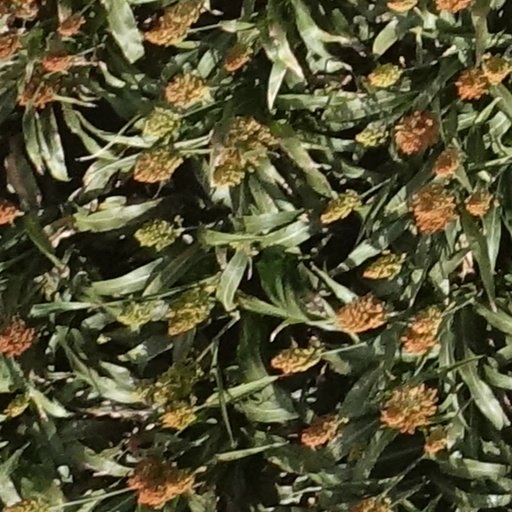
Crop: sorghum